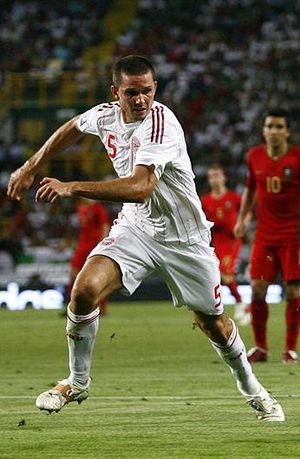
Leon Andreasen
Leon Hougaard Andreasen er en dansk tidligere fodboldspiller med en baggrund fra Østbirk og superliga-klubben AGF.